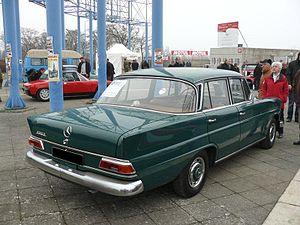
Reims 2012
La Mercedes-Benz Heckflosse est une série d'automobiles du constructeur allemand Mercedes-Benz, qui fit sensation lors de sa présentation le 17 septembre 1959 au salon automobile de Francfort. Sa ligne témoigne du renouveau de la marque : dimensions, finition, puissance et sobriété sont au rendez-vous.